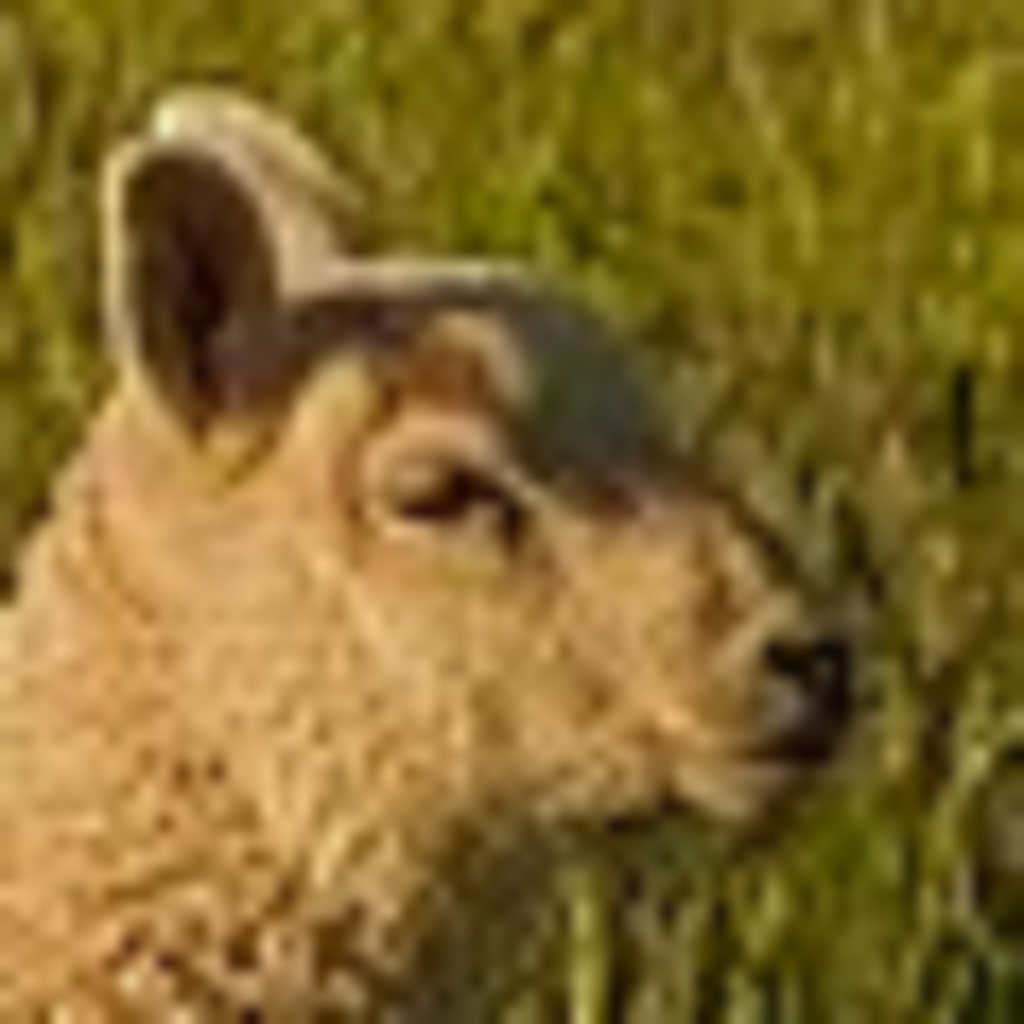
Label: no pain